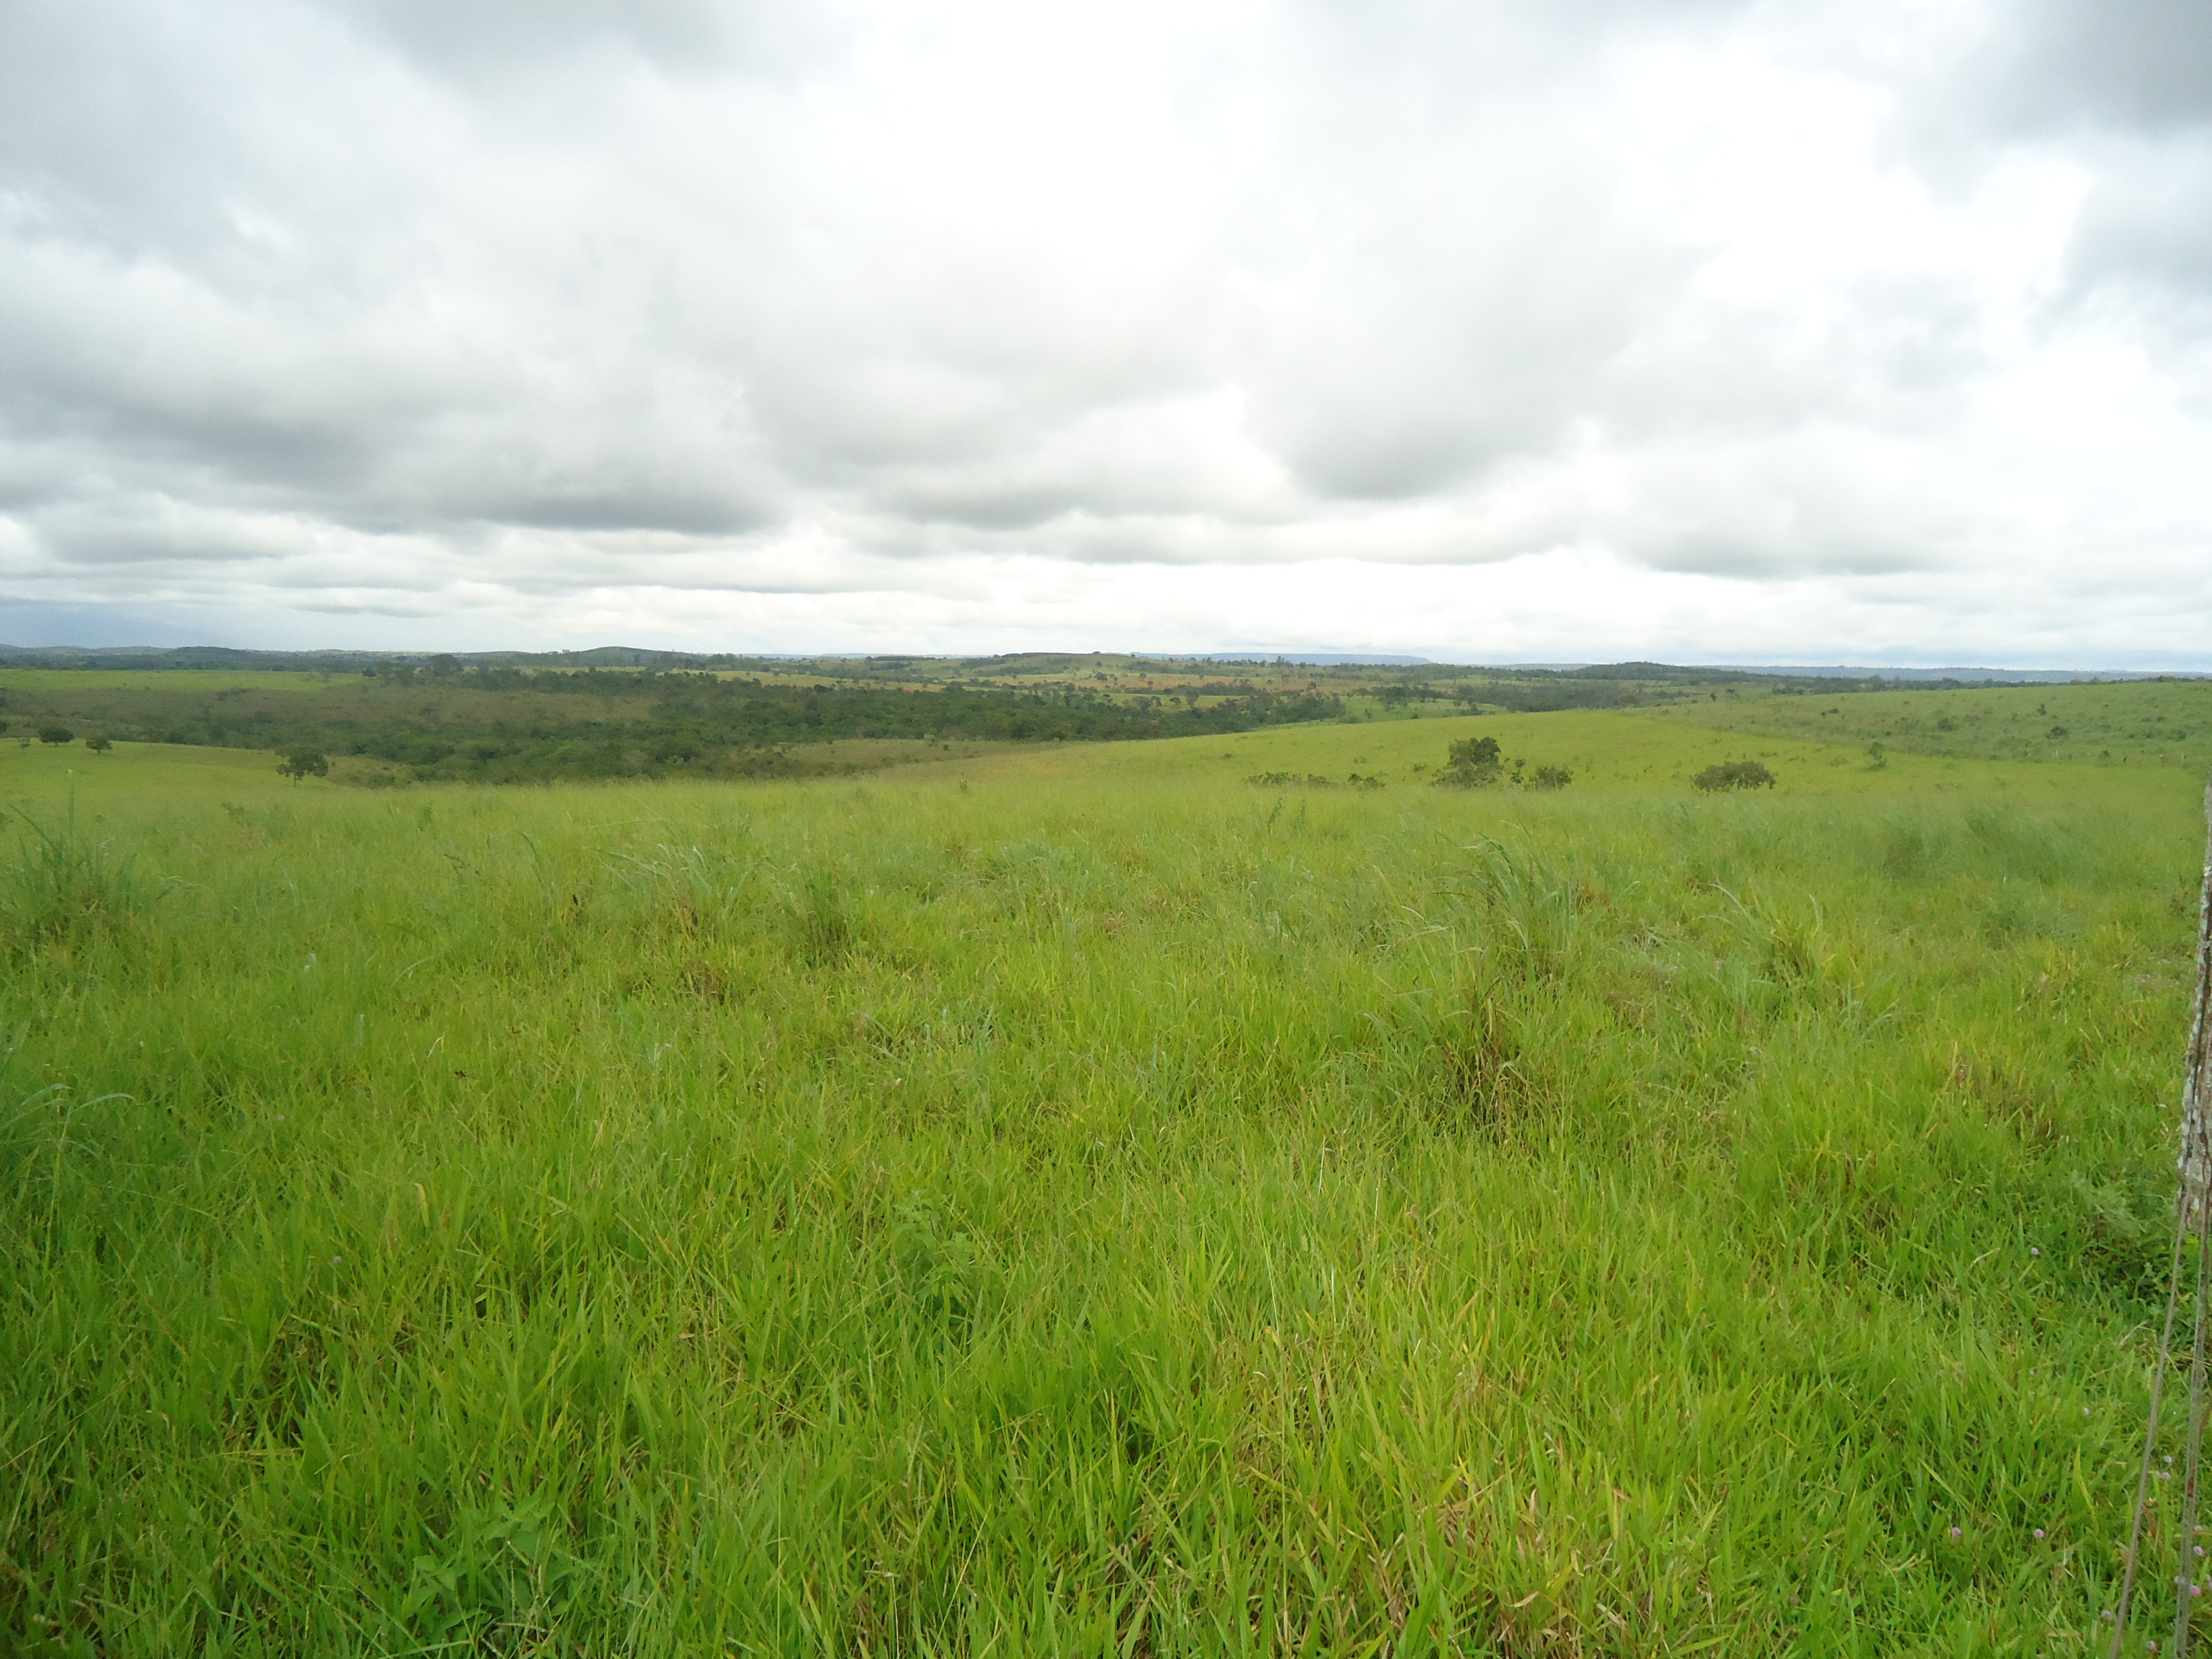
landscape, grass, horizon, marsh, wilderness, cloud, sky, field, farm, lawn, meadow, prairie, hill, green, pasture, savanna, plain, grassland, wetland, bog, plateau, habitat, ecosystem, tundra, steppe, rural area, natural environment, geographical feature, grass family, ecoregion